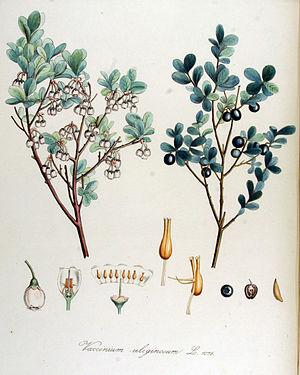
La myrtille des marais ou airelle des marais est un sous-arbrisseau large de 30 à 80 cm de la famille des Ericaceae. On le trouve dans les tourbières, les landes, les pentes rocheuses subalpines et les bois humides des montagnes circumboréales, entre 500 à 3 000 m d'altitude.